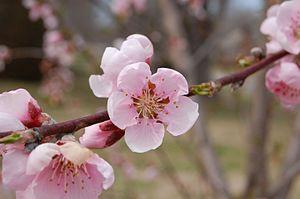
La pêche est un fruit comestible produit par le pêcher originaire de Chine.